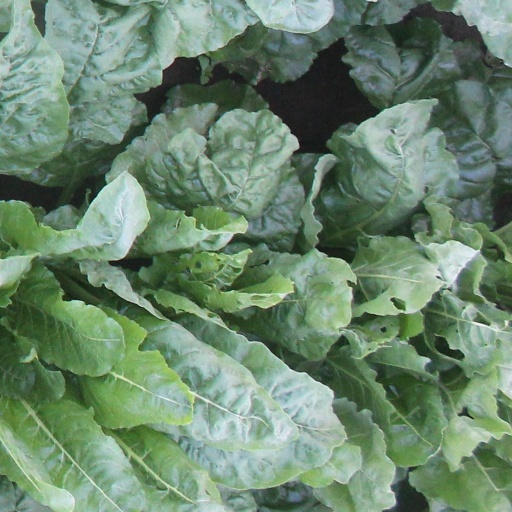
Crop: sugar beet